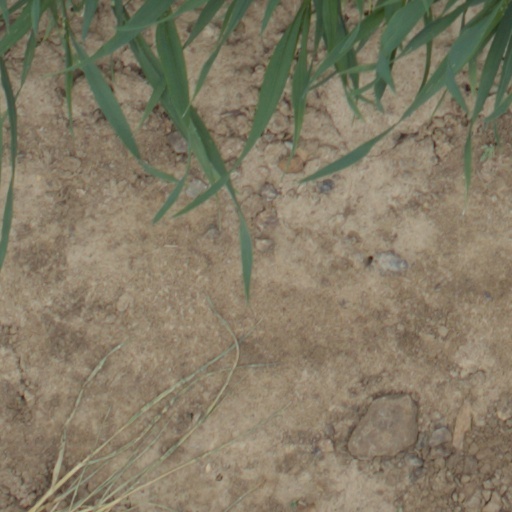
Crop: wheat